Marcelo H. del Pilar

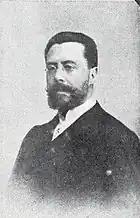
Benigno Quiroga, the Director General of Civil Administration in Manila. Photographed in 1894.

From 1882 to 1887, del Pilar worked as a defense counselor for the "Real Audiencia de Manila". During this time he became active in exposing the existing conditions of the Philippines. Del Pilar attended many events such as funeral wakes, baptismal parties, weddings, town fiestas, and cockfights in the cockpits. Using the Tagalog language, he would talk to different kinds of people like laborers, farmers, fishermen, professionals, and businessmen. In his house in Trozo, Tondo, del Pilar preached nationalistic and patriotic ideas to the young students of Manila. Mariano Ponce, a high school student at the time, was one of his active listeners. Other listeners who would later become his disciples were Briccio Pantas, Numeriano Adriano, and Apolinario Mabini.